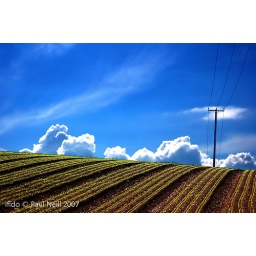
field and sky levelled seperately, field curved not sky, unless you believe in the expanding universe theory.25k views stuff, ta.